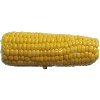
Label: corn